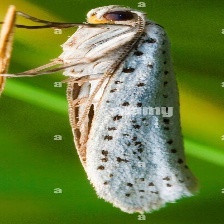
Species: BIRD CHERRY ERMINE MOTH